Marie Jansen

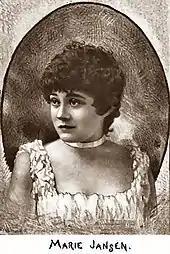
Marie Jansen in "Folio Magazine", 1885

In May 1889 Jansen played Tourouloupi, the wife of Cadi, in "The Oolah", the first of three successful comic operas she performed in with Francis Wilson's Opera Company at the old Broadway Theatre on 41st Street, New York. "The Oolah", by Sydney Aronson and Charles Lecocq, was memorable in part for Jansen's rendition of the song, "Be Good", which some considered too suggestive. She was Tessa in Wilson's 1890 Philadelphia production of "The Gondoliers". In August 1890 she was Lazuli, a traveling perfume peddler, to Wilson's King Anso, in "The Merry Monarch", by J. Cheever Goodwin and composers Woolson Morse and Emmanuel Chabrier, adapted from "L'étoile" by Chabrier. Jansen next played Angelina, a circus equestrian, opposite Wilson, in "The Lion Tamer", opening in December 1891, with book and lyrics by Goodwin, music by Richard Stahl and orchestrations by John Philip Sousa. In 1892, she left Wilson's company and appeared in "Rosedale", by Lester Wallack, in Boston. In 1893 Jansen began a several-years-long tour at Boston's Howard Athenaeum as Trixie Hazelmere the Queen of the Vaudevilles in "Delmonico's at Six", a comic play written specifically for her by Glen MacDonough. Over the season of 1897–98 she played Pearl Dodo in a musical farce by Frank Tannehill, Jr., entitled "The Nancy Hanks", a success in which she and Tannehill "succeeded in bringing down the house on several occasions."